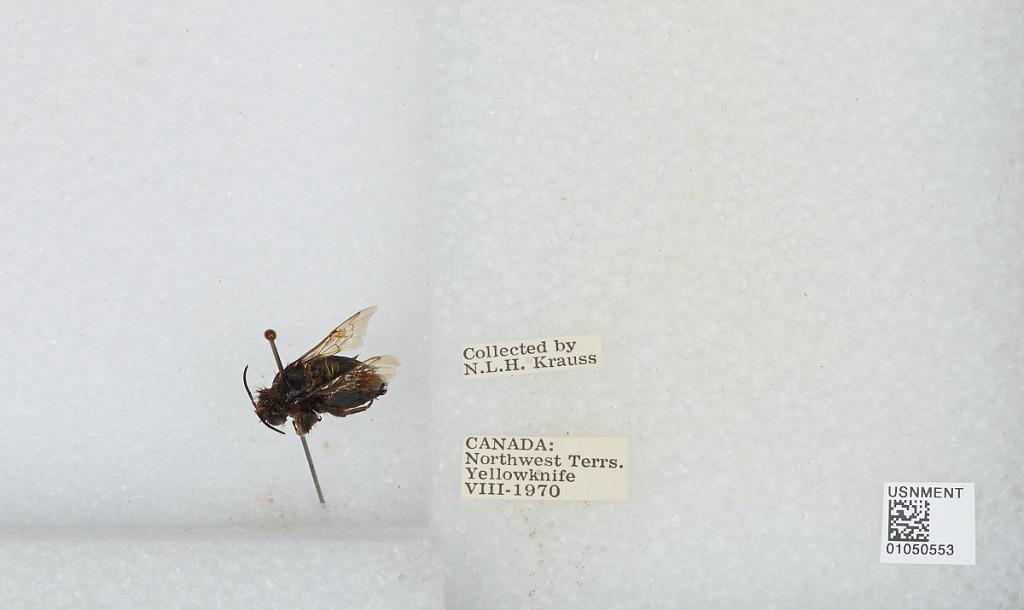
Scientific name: Bombus sp.
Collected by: N. Krauss
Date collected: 1970-8-
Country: Canada
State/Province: Northwest Territories
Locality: Yellowknife
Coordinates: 62.45, -114.35